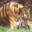
Label: lion